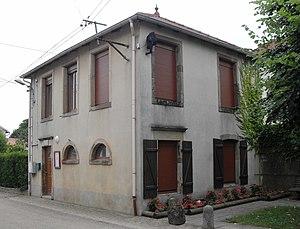
La mairie de Mazirot
Mazirot est une commune française située dans le département des Vosges, en région Grand Est.